Australian logrunner

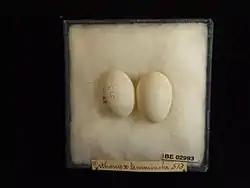
A pair of eggs from the Australian logrunner

There appears to be some difference across references with respect to when the logrunner breeds. For example, some state that the bird breeds between April and October, others state that this occurs usually between May and August, whilst others state that breeding can occur at any time but usually between July and December.